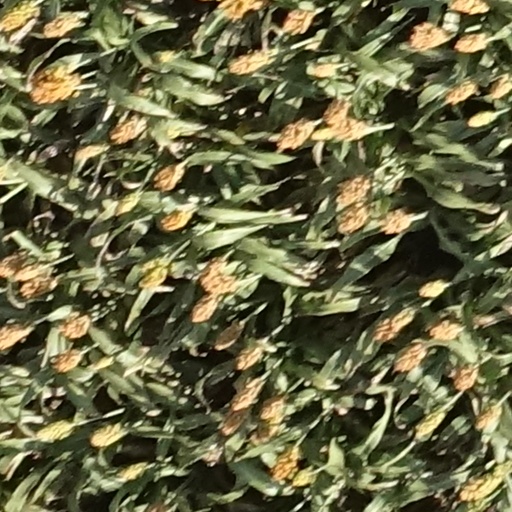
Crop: sorghum